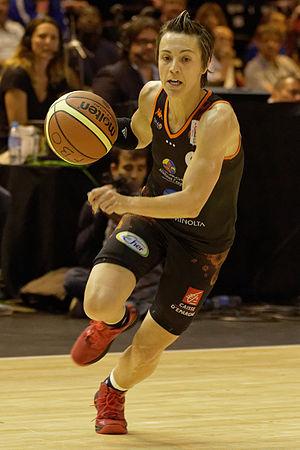
Céline Dumerc, née le 9 juillet 1982 à Tarbes, est une joueuse internationale de basket-ball française, évoluant au poste de meneuse au Basket Landes, gauchère et mesurant 1,69 m.